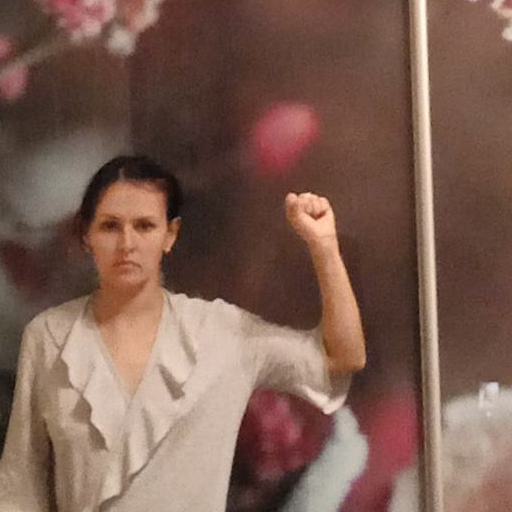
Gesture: fist